Chucrallah-Nabil El-Hage

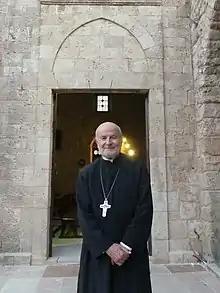
El Hajj in front of the Cathedral "Notre Dame Des Mers" in Tyre, 2019

Chucrallah-Nabil El-Hage (in ), also transliterated Shukrallah Nabil El Hajj (born on 26 February 1943 in Hajjeh, Lebanon), was the Archeparch of the Maronite Catholic Archeparchy of Tyre from 2003 until his retirement in 2020.